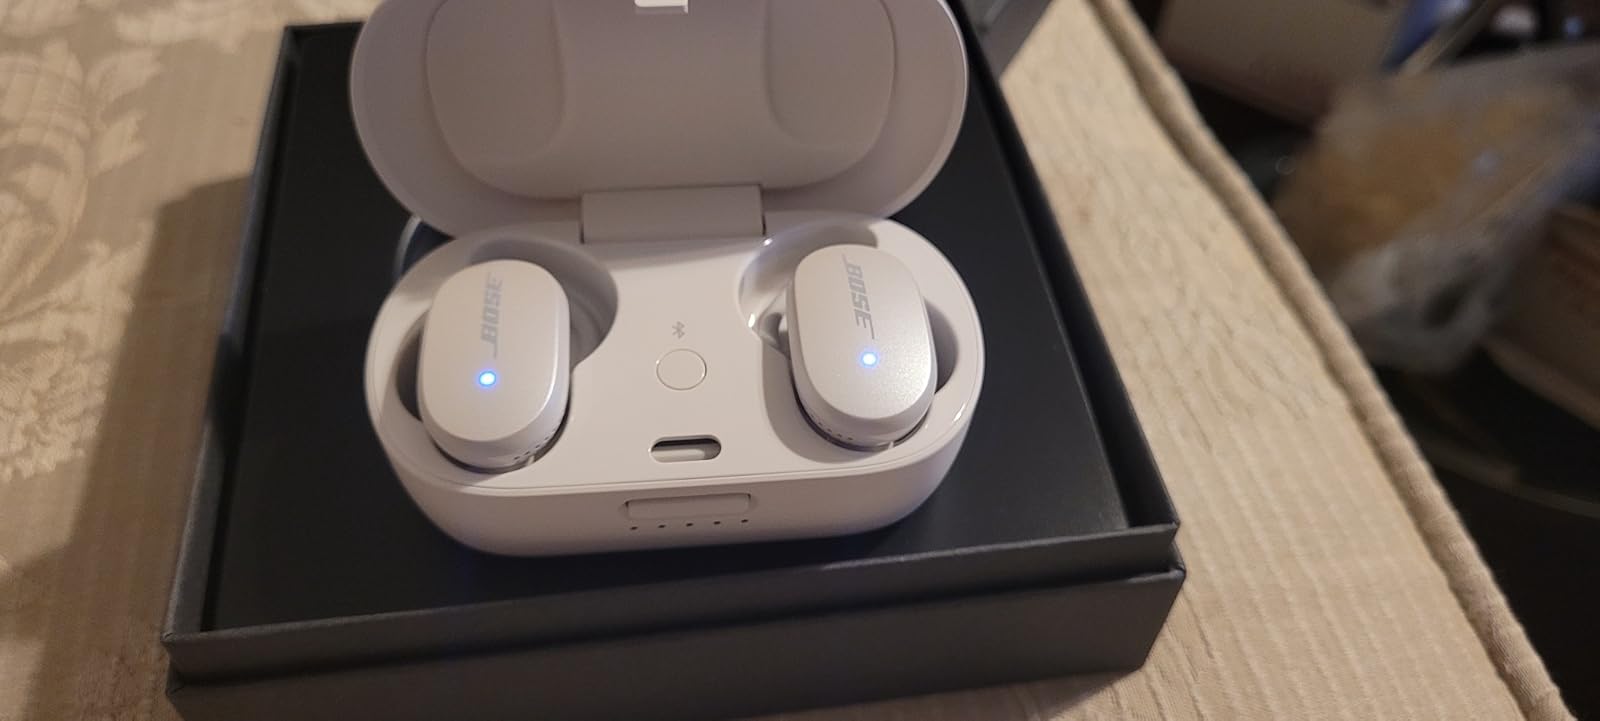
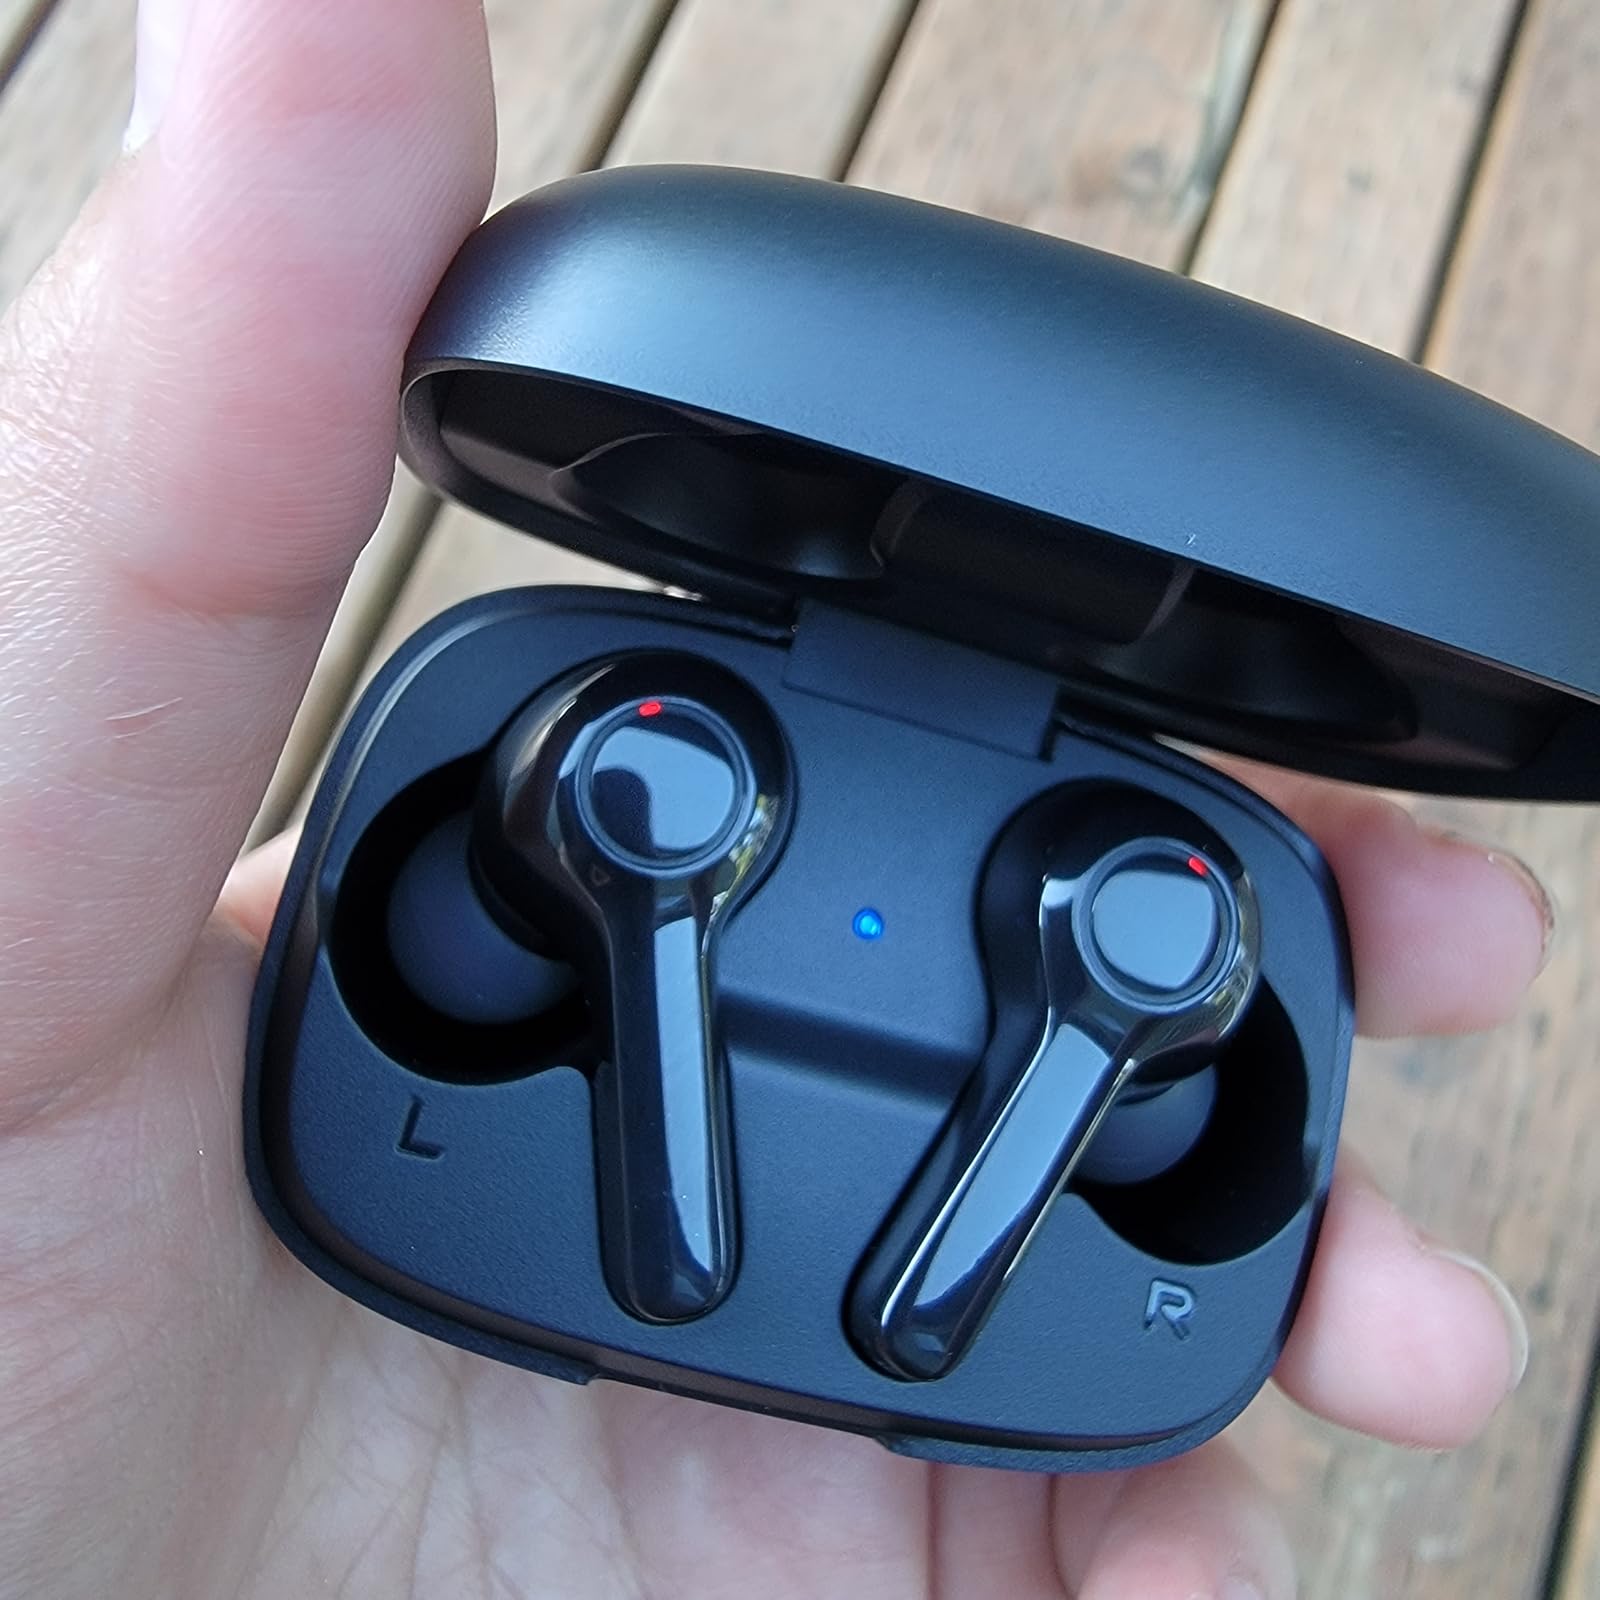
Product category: earbuds
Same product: no